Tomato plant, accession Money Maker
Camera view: tilt-top (135 deg); turntable rotation: 210 degrees
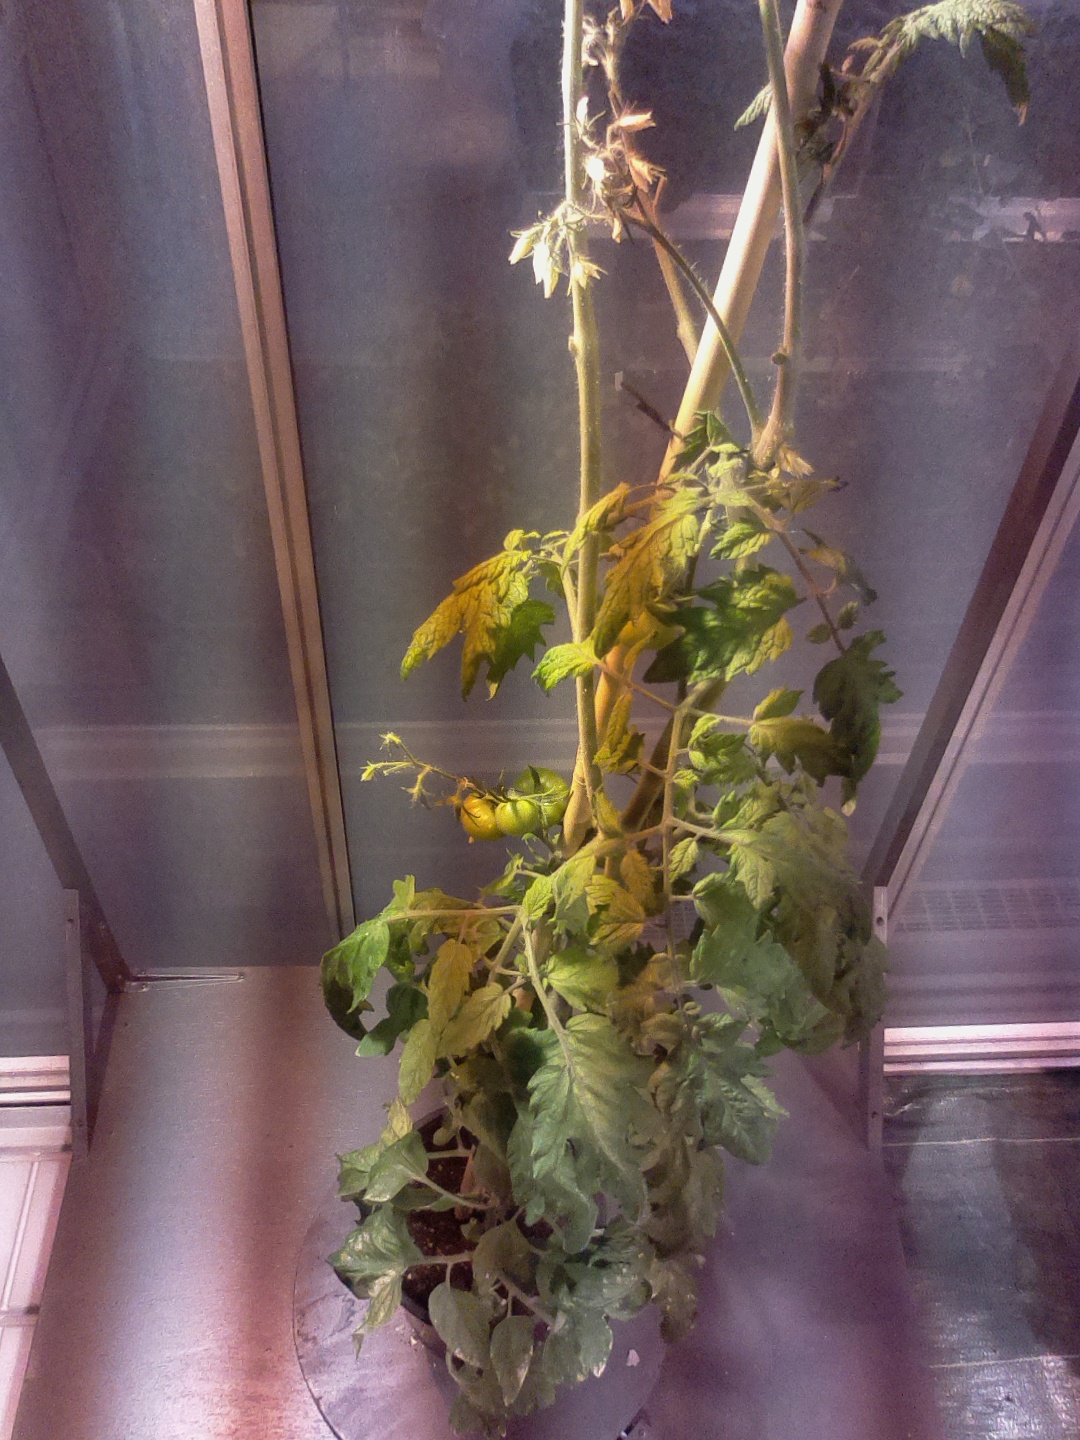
BBCH growth stage 74: 40%-50% of final fruit size